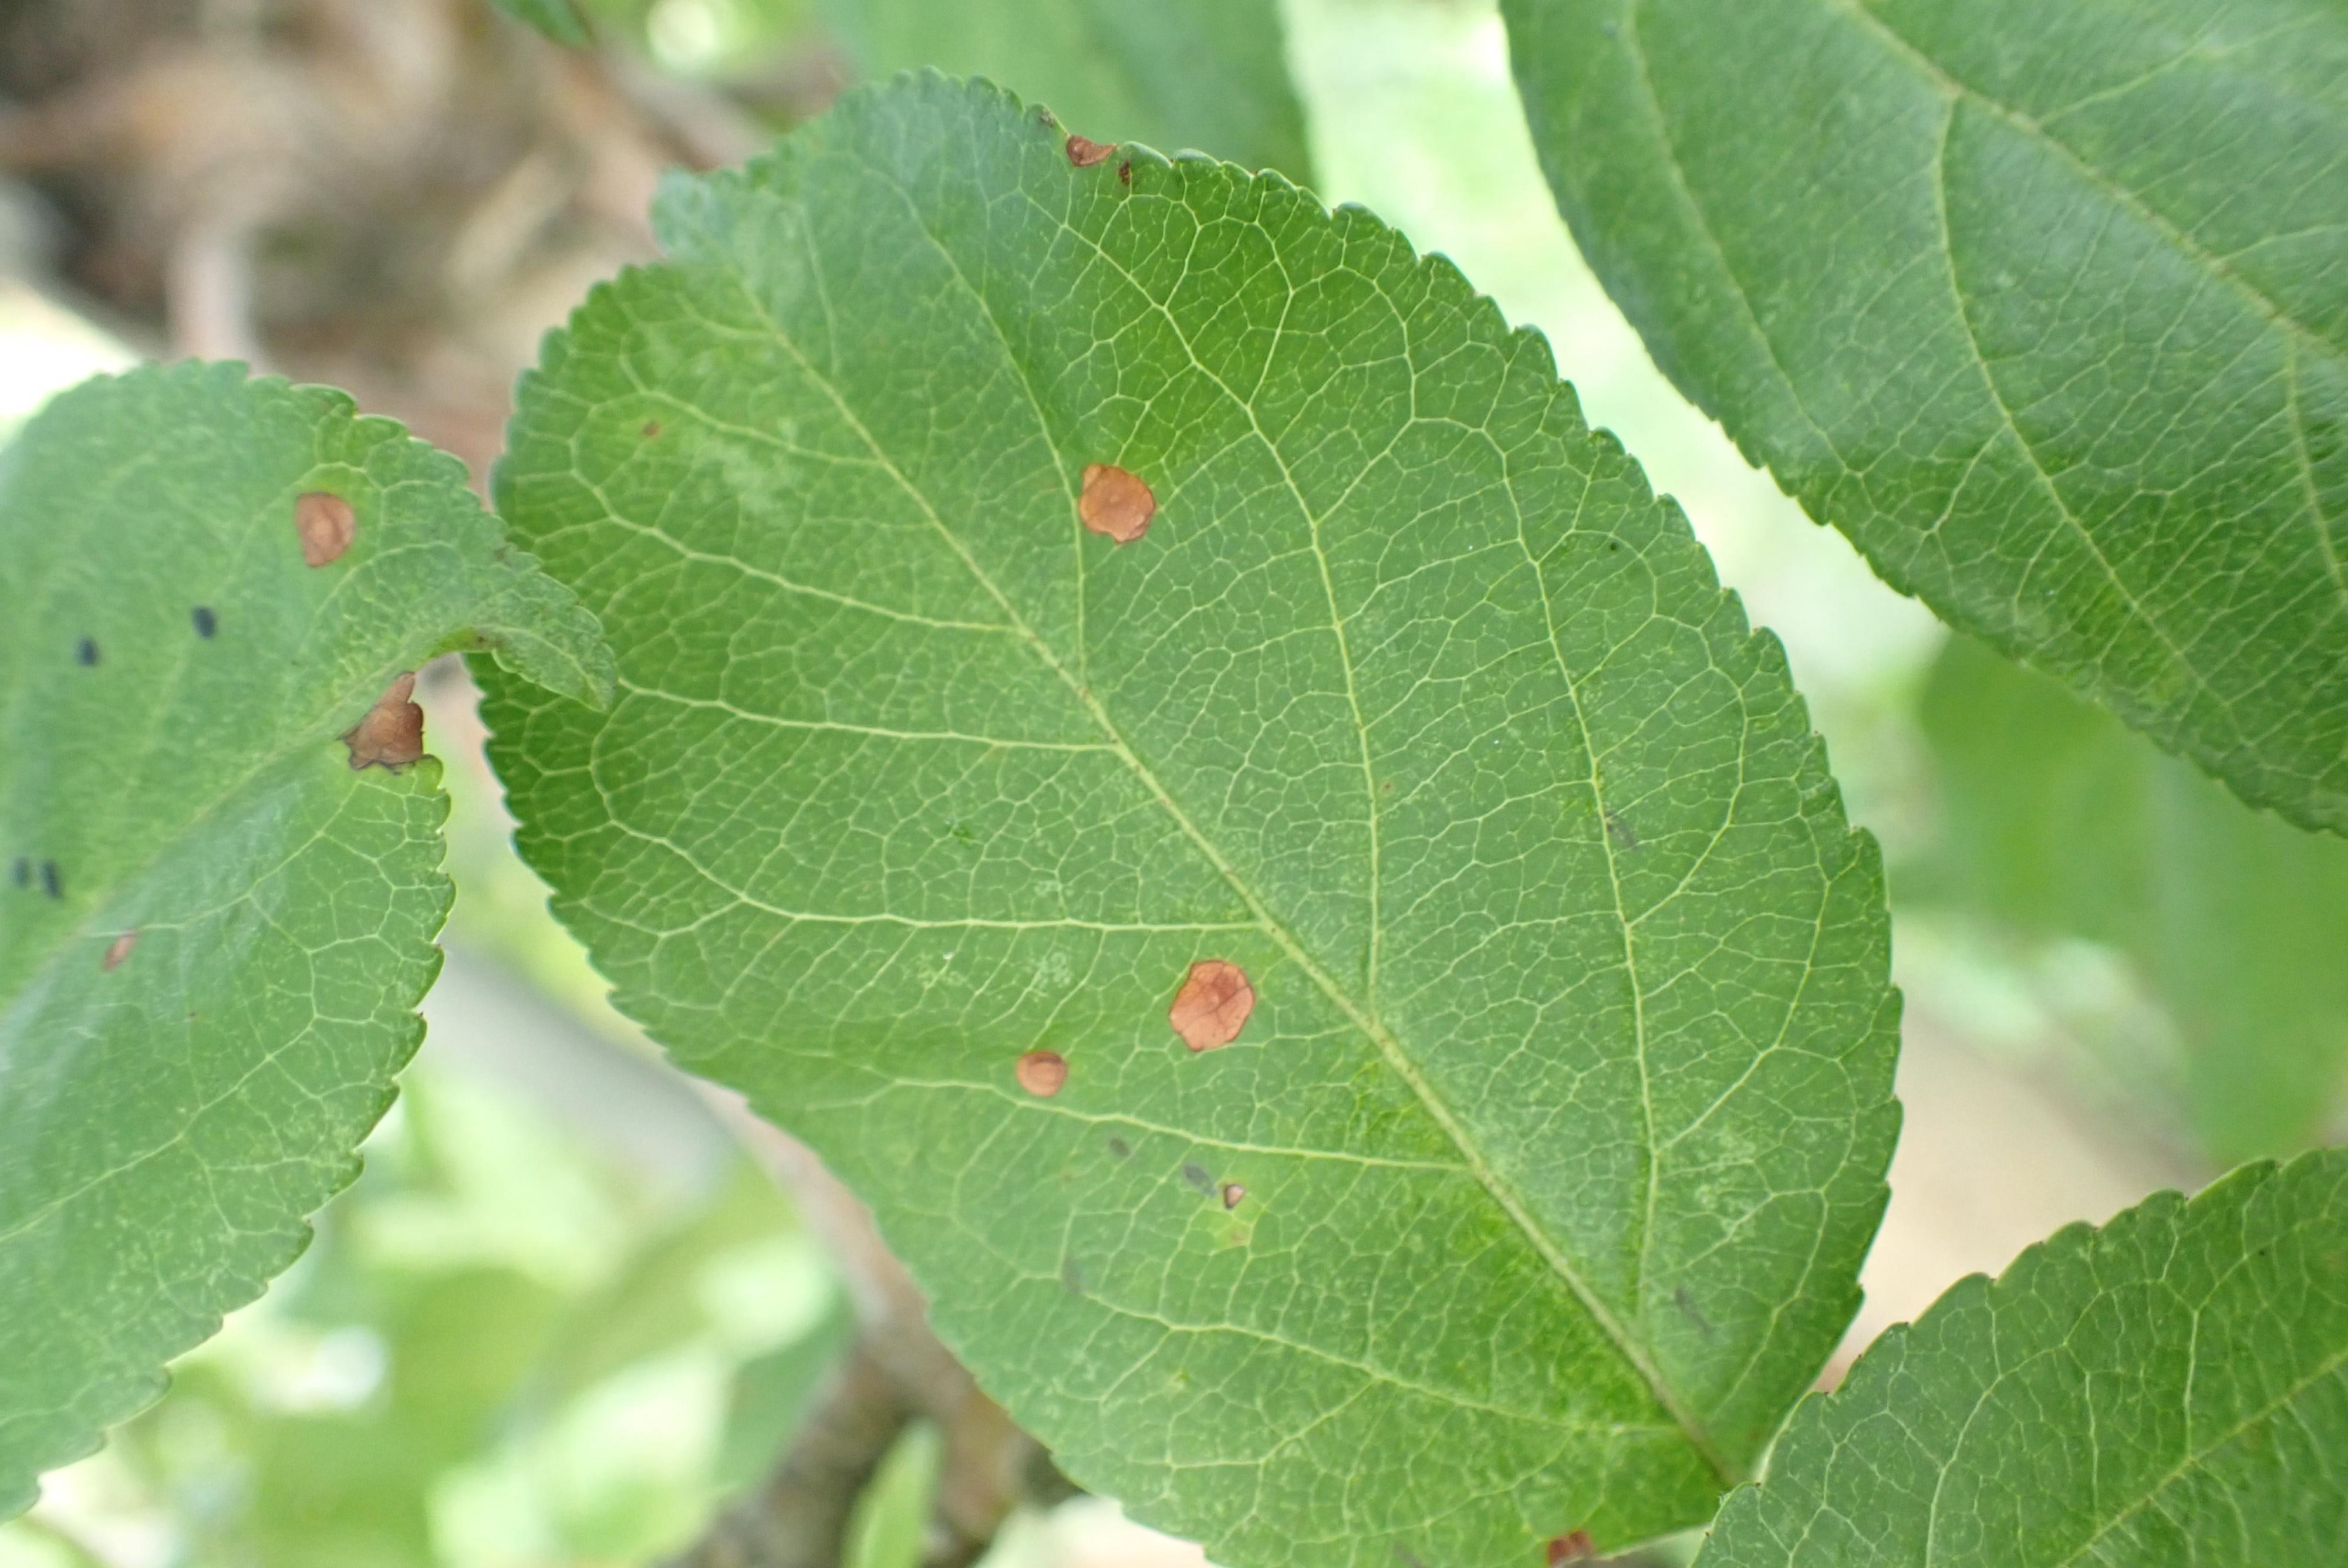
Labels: frog_eye_leaf_spot